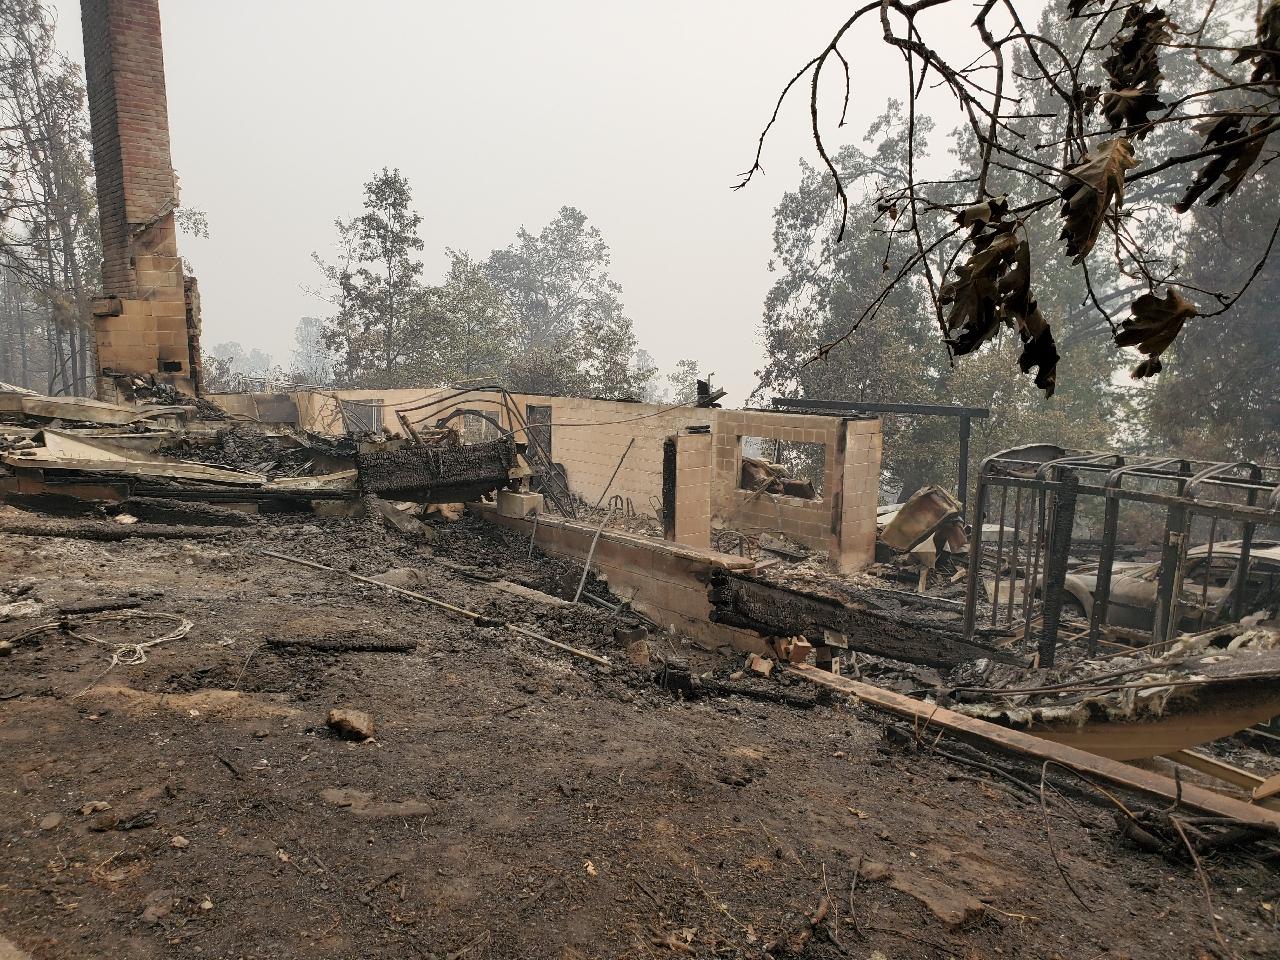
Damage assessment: destroyed